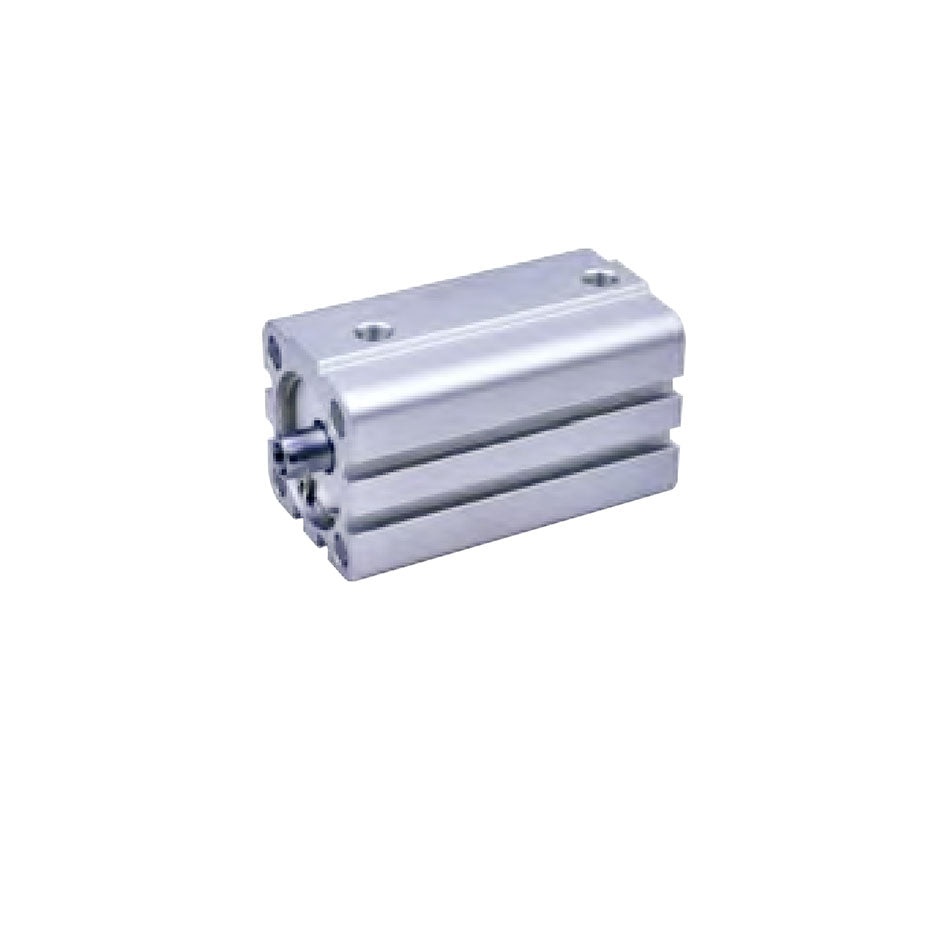
Airtac ATF: Compact cylinder,single acting-pull - ATF20X5
Compact cylinder,single acting-pull,20mm bore,5mm stroke,without magnet,female thread,PT thread Product feature: 1.In accordance with ISO21287 standard,the mounting size is vogue. 2.C clip is adopted to connect the cylinder body and back cover or front cover,and riveted structure is adopted to connect piston and piston rod to make it compact and reliable 3.The internal diameter of the body is treated with rolling followed by the treatment of hard anodizing,forming an excellent abrasion resistance and durability. 4.The seal of piston adopts heterogeneous two-way seal structure It has compact dimension and the function of oil reservation. 5.Compact structure can effectively save fifty percent installation space comparing to same bore size of ISO15552 standardcylinder. 6.There are magnetic switch slots around the cylinder body, whichis convenient to install inducting switch. 7.Bumper is available and it can availably absorb excrescent energy. 8.Installing accessorirs with various specifications are optional.
Brand: Airtac
Category: Hardware > Tools > Paint Tools > Paint Sprayers